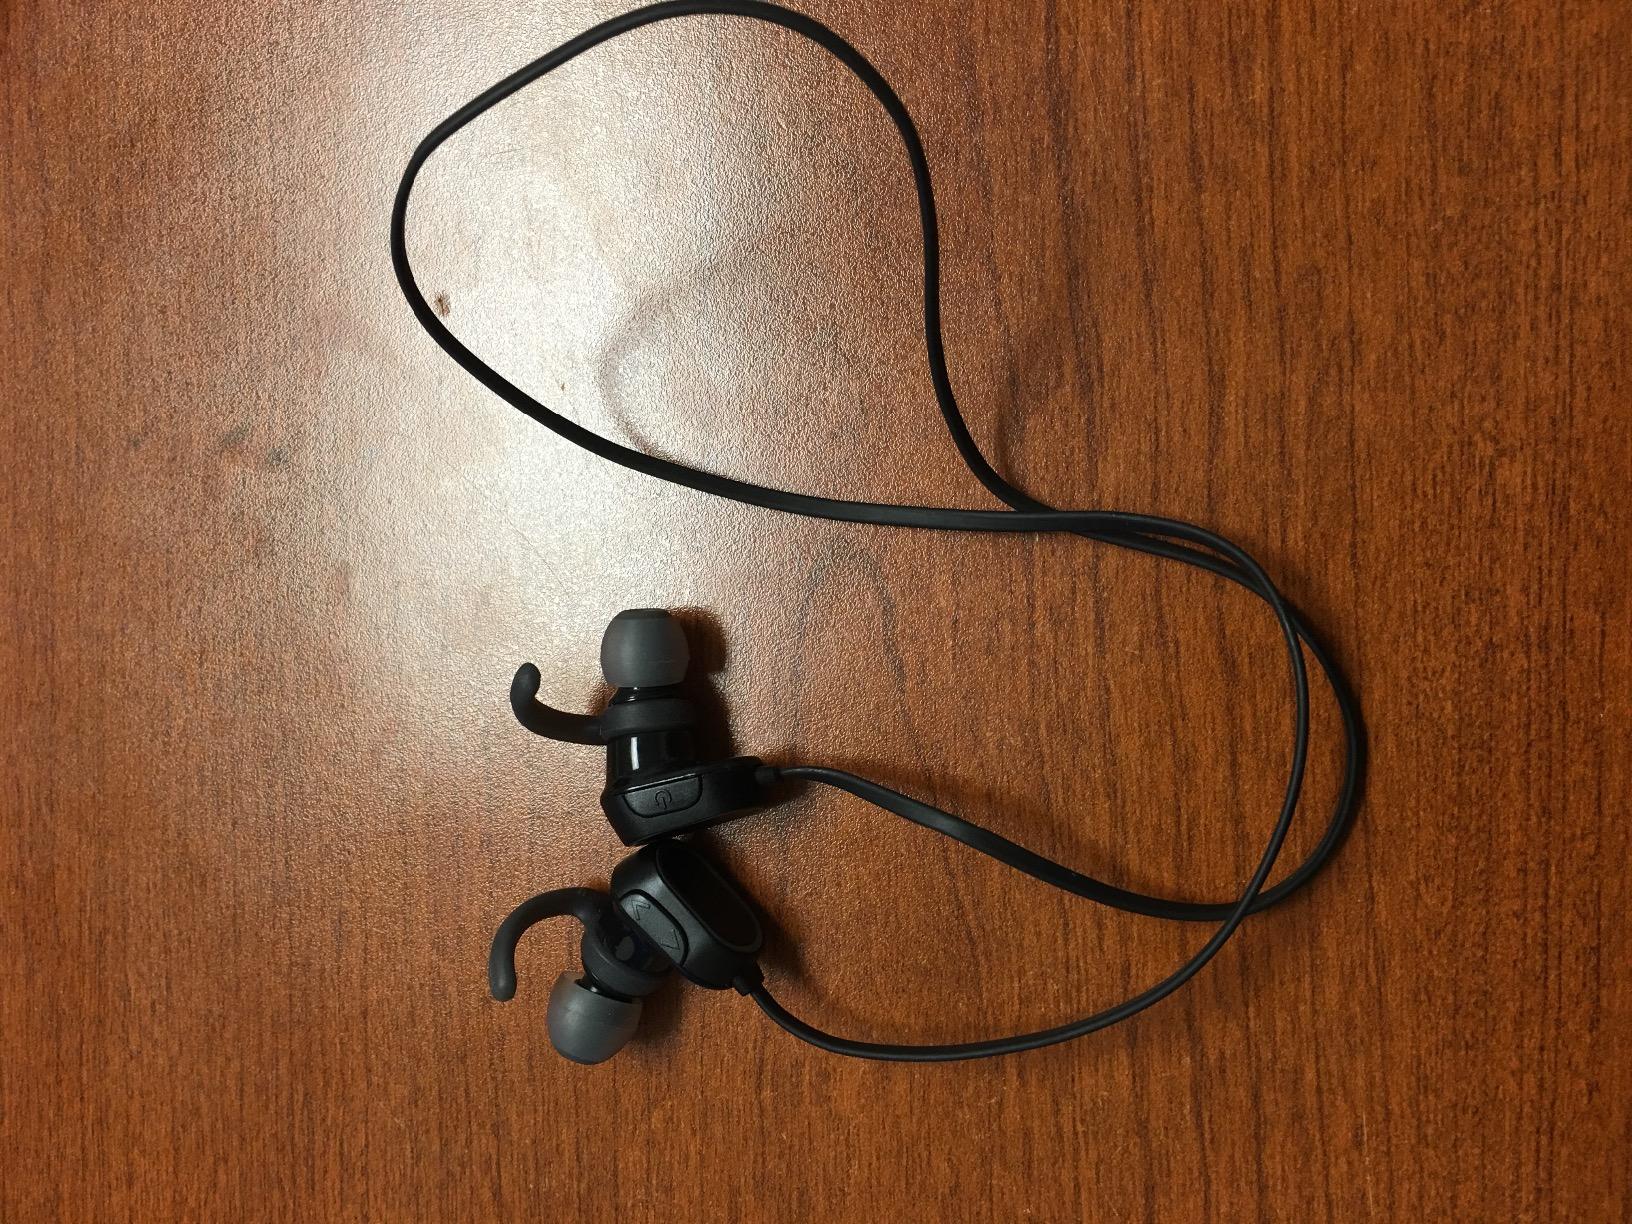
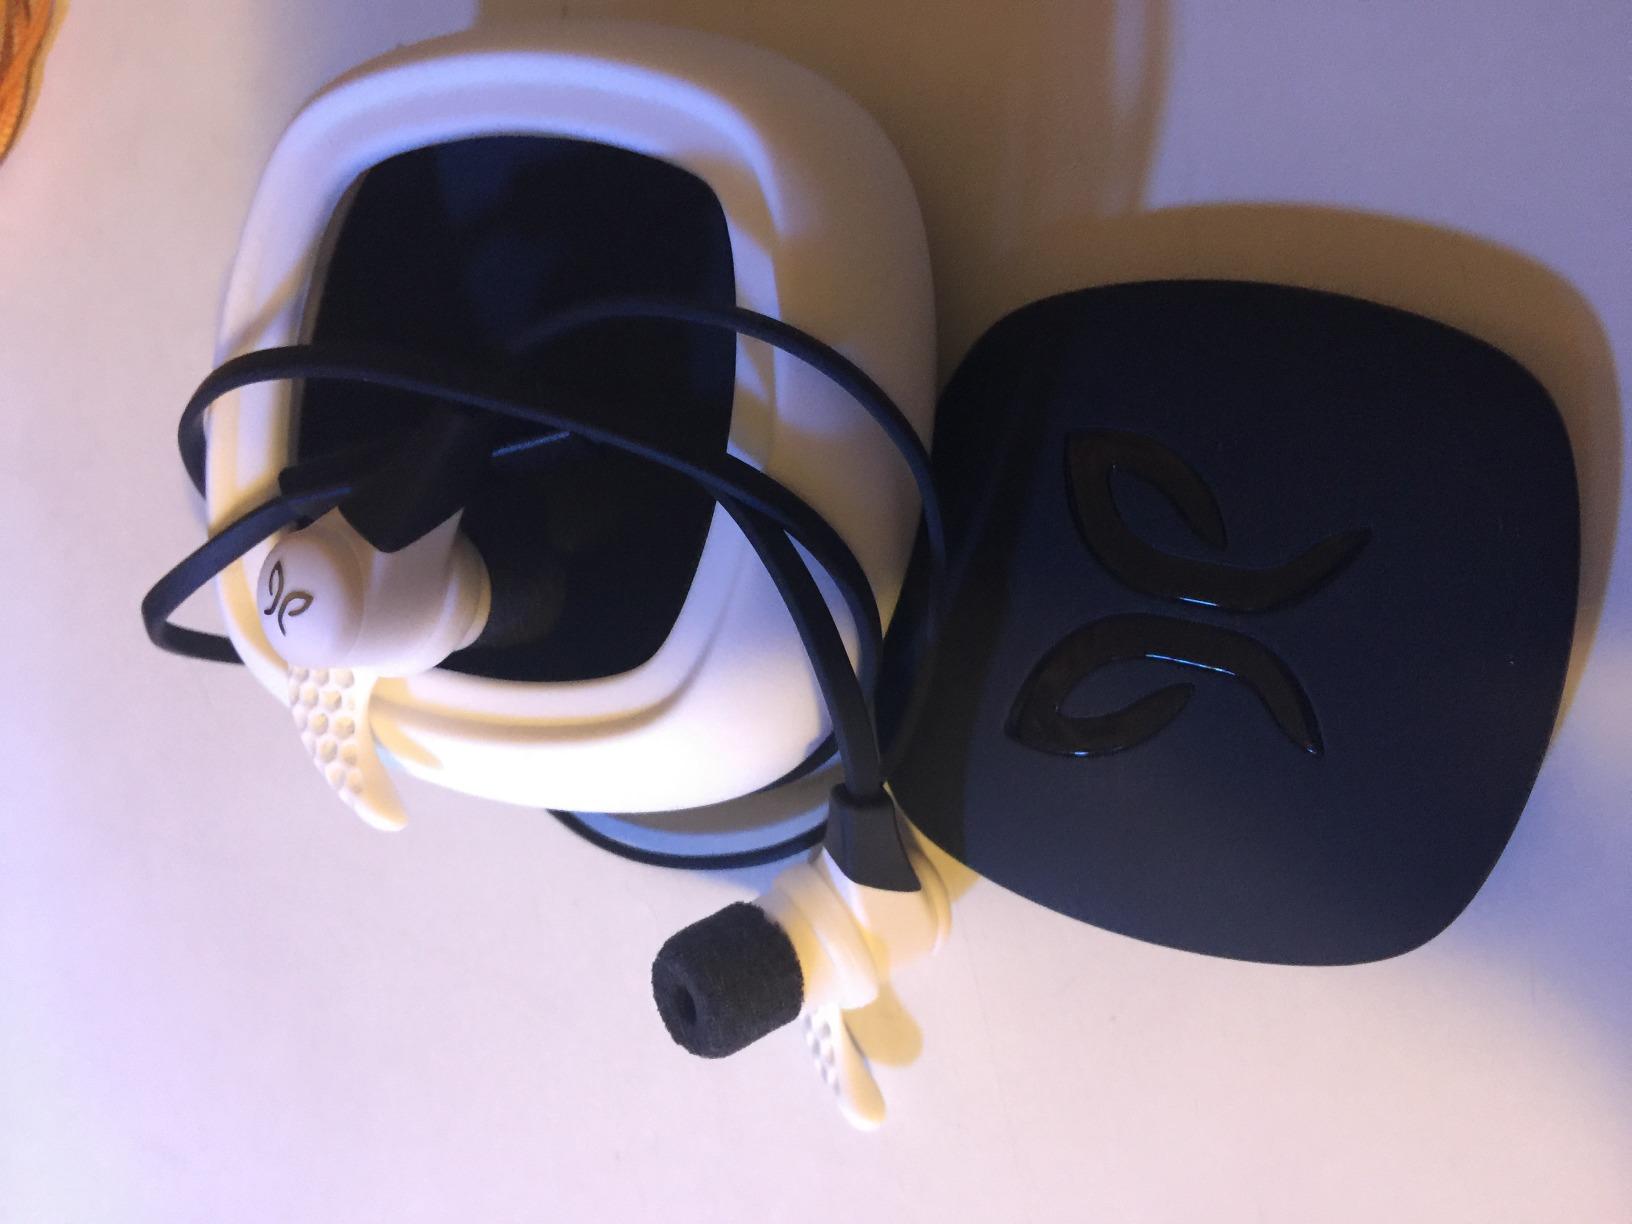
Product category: headphones
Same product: no